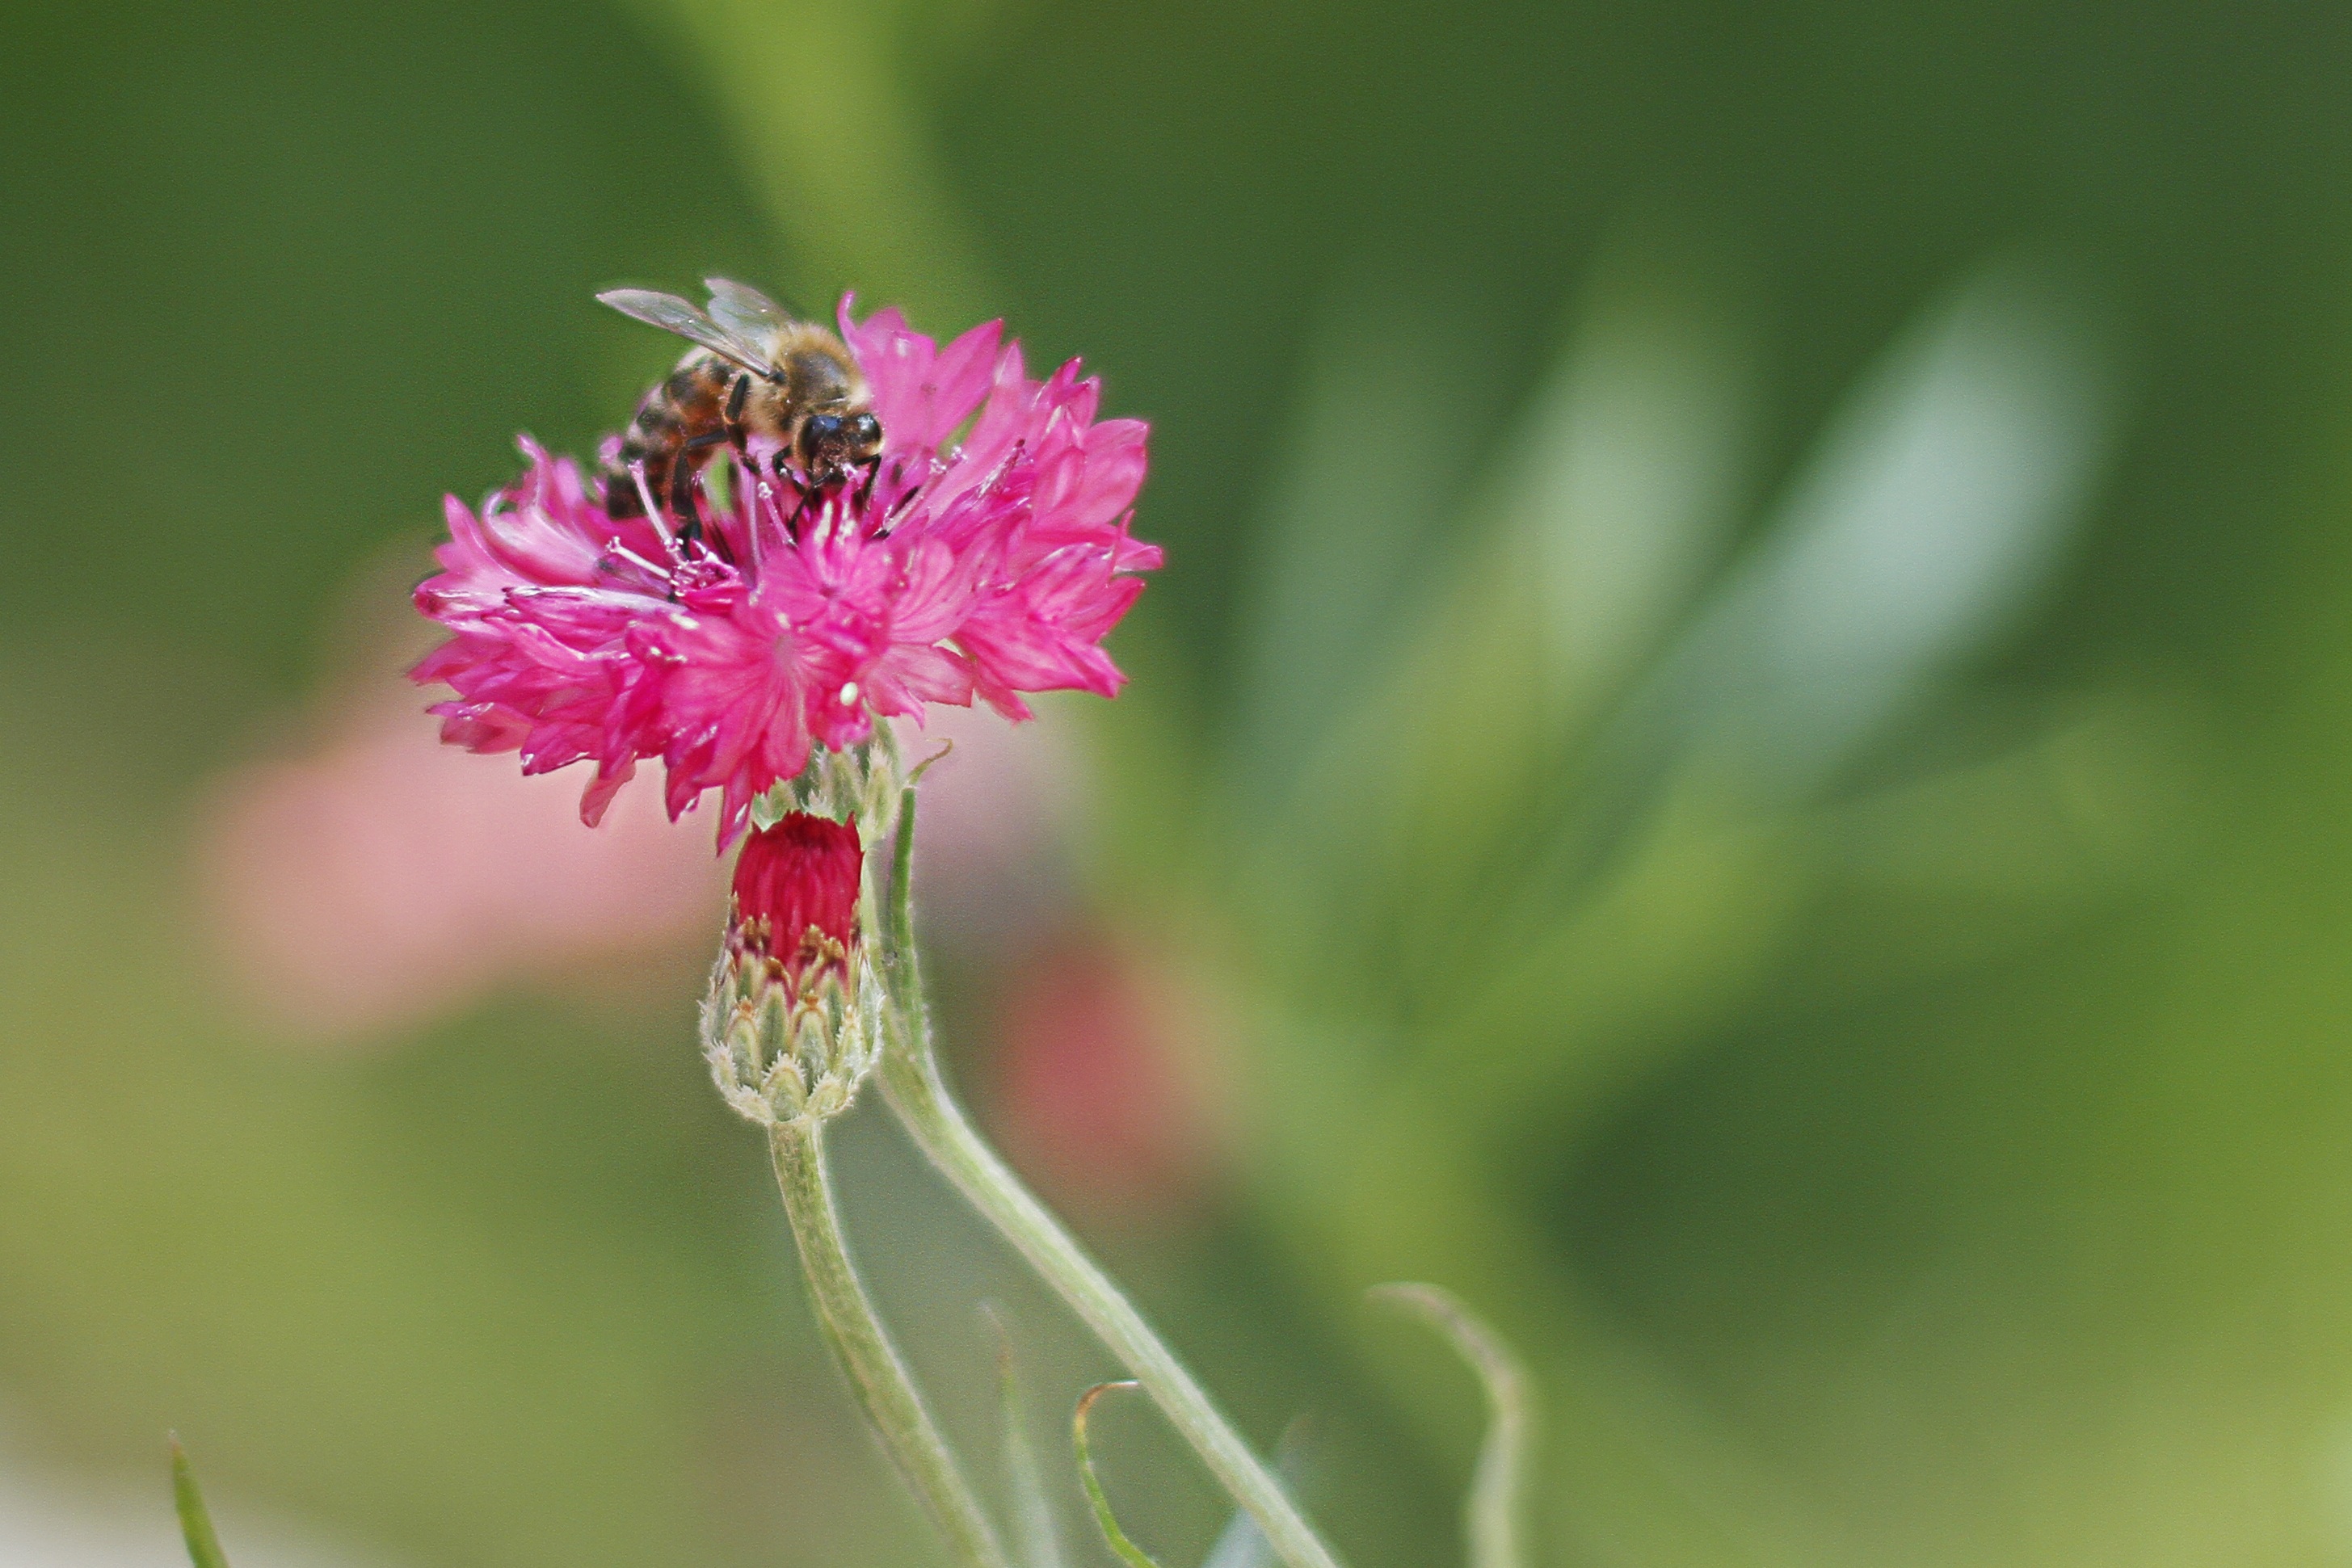
nature, grass, blossom, plant, photography, meadow, flower, petal, spring, green, insect, botany, flora, fauna, wildflower, close up, bee, nectar, pink flower, macro photography, flowering plant, daisy family, plant stem, land plant